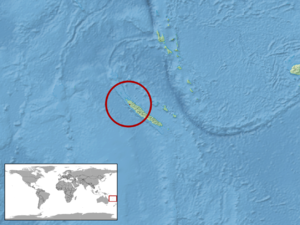
Marmorosphax kaala est une espèce de sauriens de la famille des Scincidae.